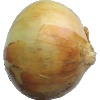
Label: Onion White 1